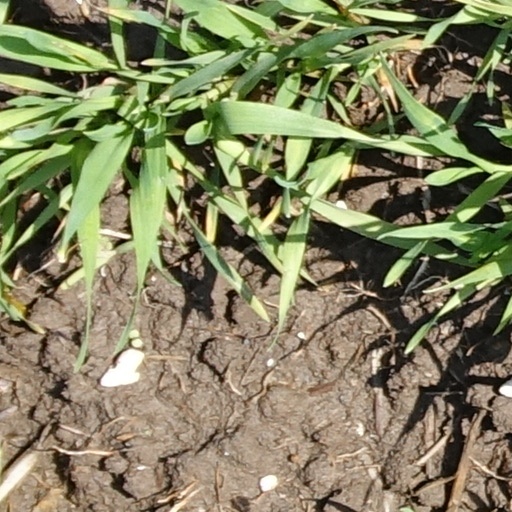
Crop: wheat